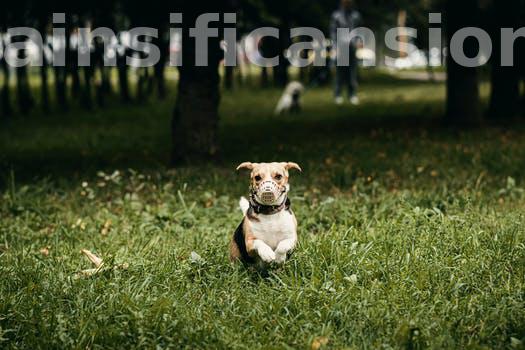
Label: Watermark